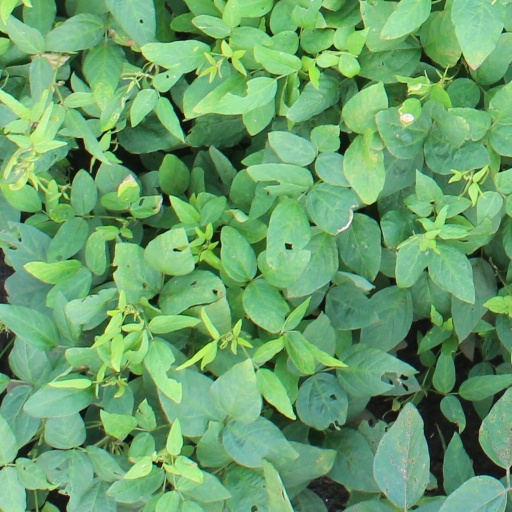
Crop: soybean